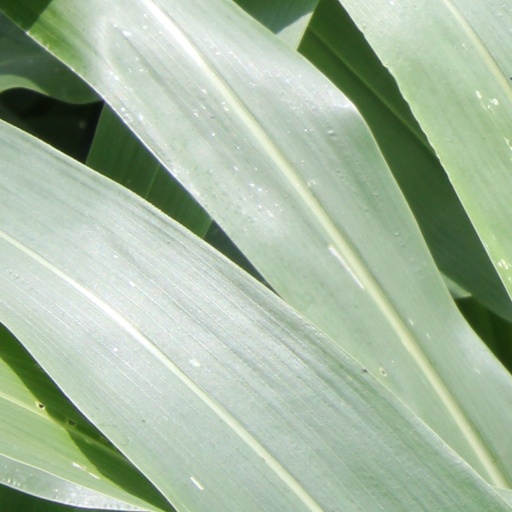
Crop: sorghum